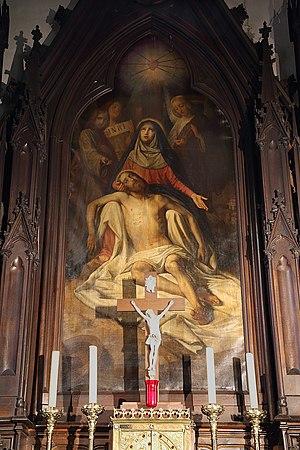
Peinture à l’huile sur toile de Lieven Vermote qui a pour titre «
L'église décanale Saint-Barthélémy de Mouscron est une église belge d'architecture de type gothique située en Région wallonne dans la province de Hainaut. Elle se trouve au nord-est de la Grand-Place.